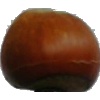
Label: Nut Forest 1